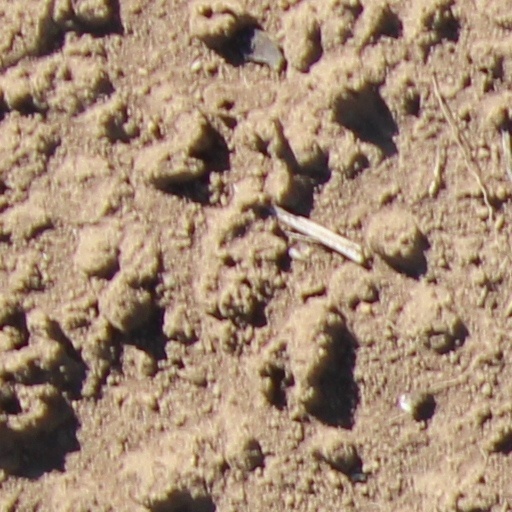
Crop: wheat